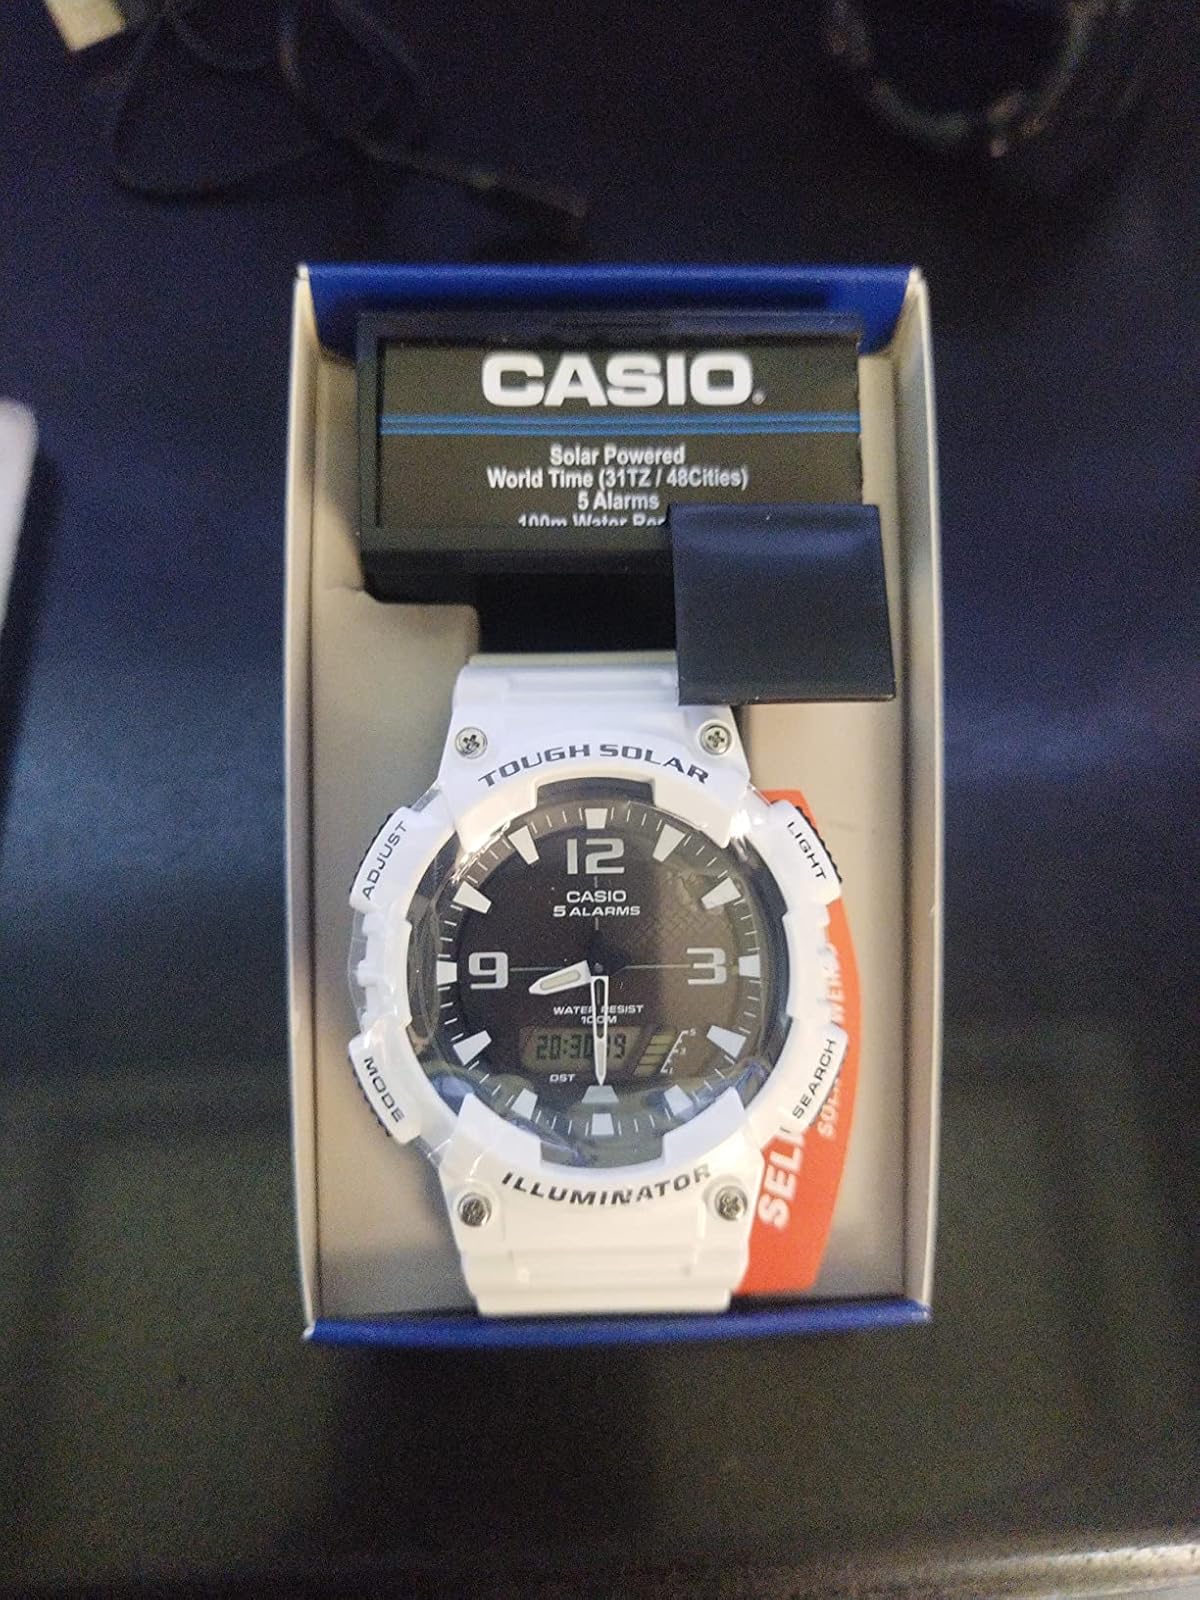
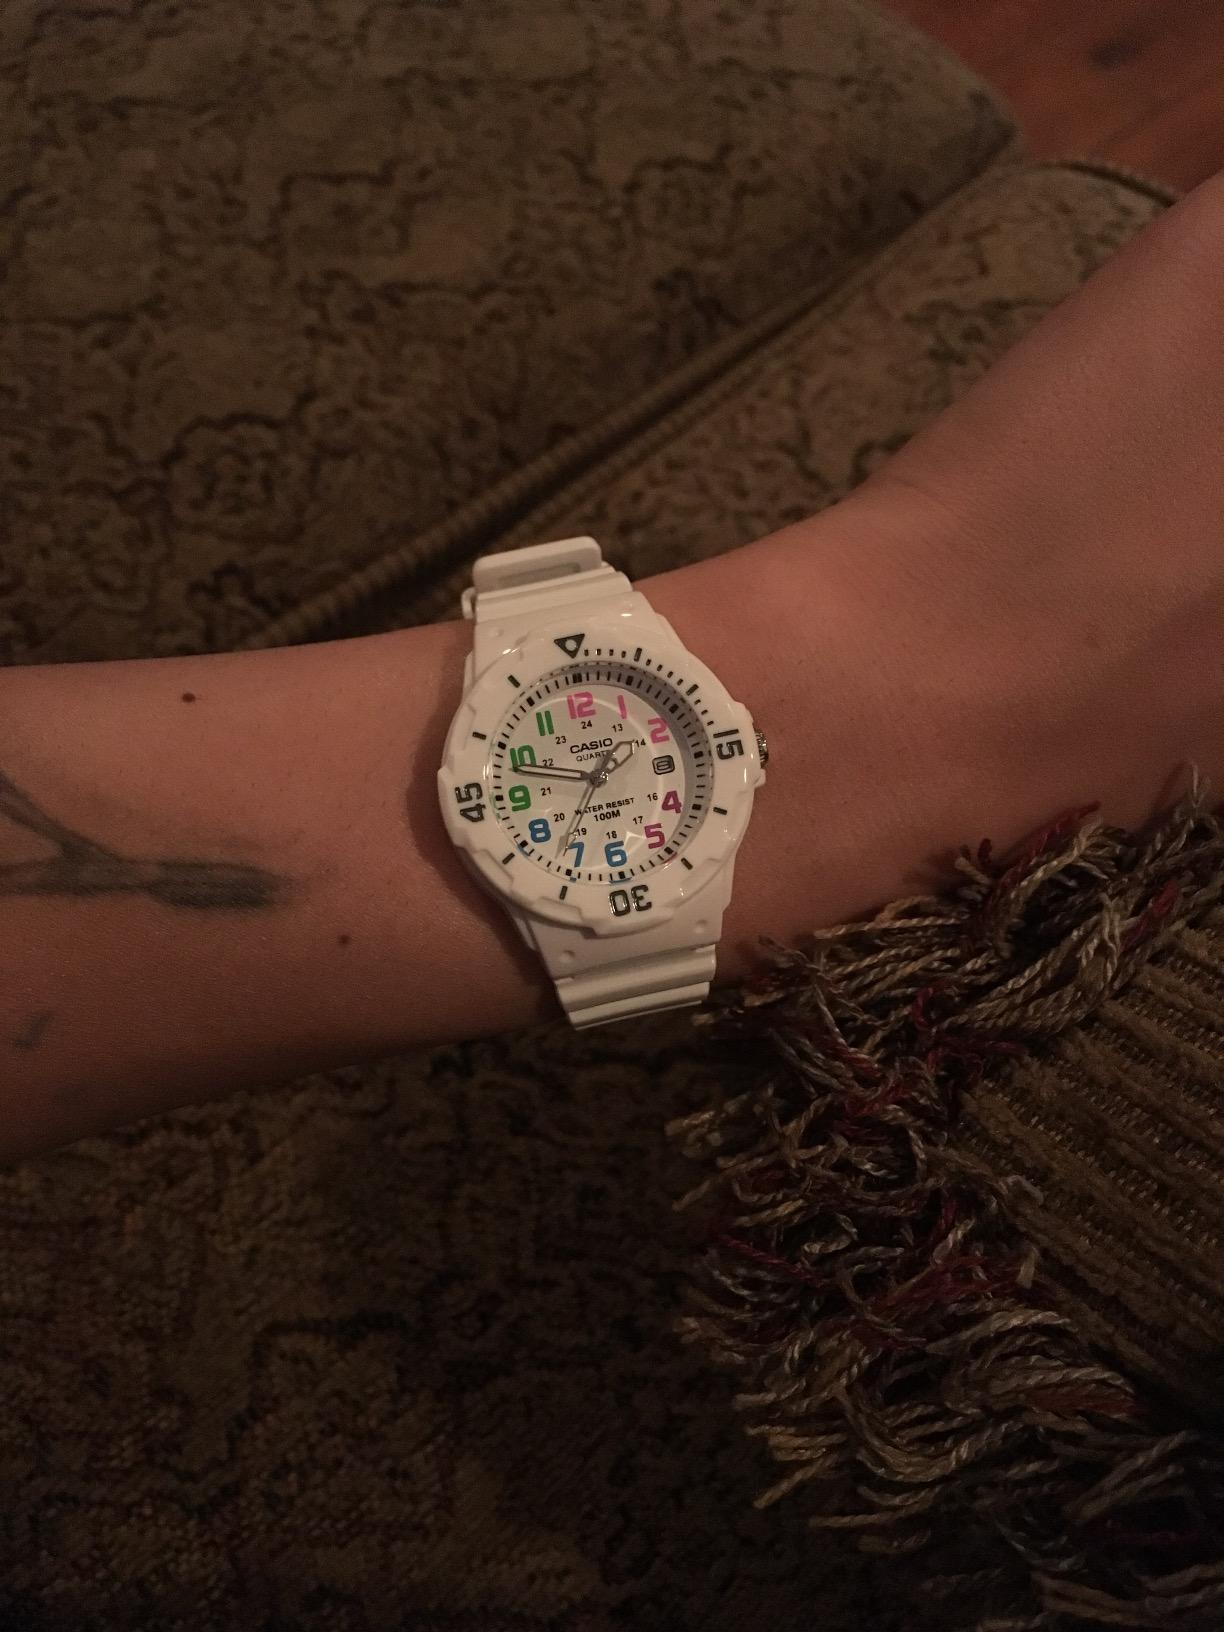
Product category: accessories_watch
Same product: no